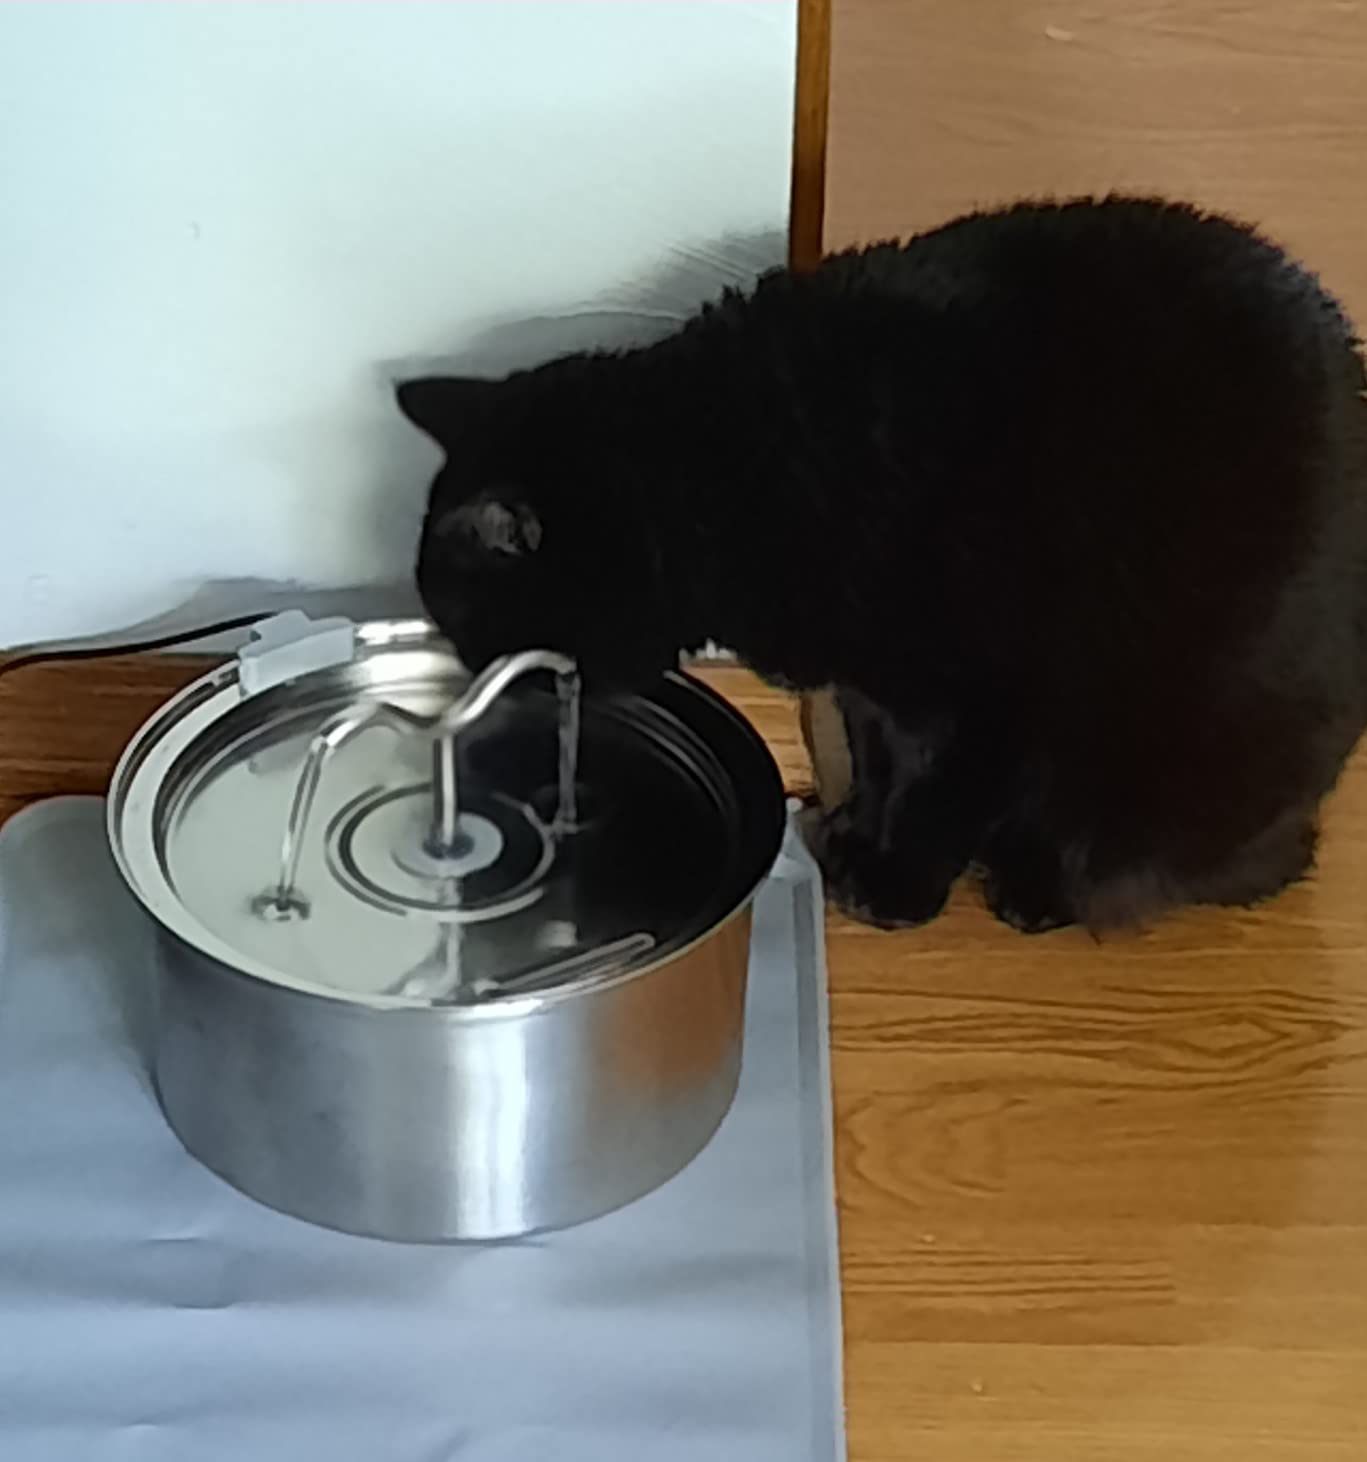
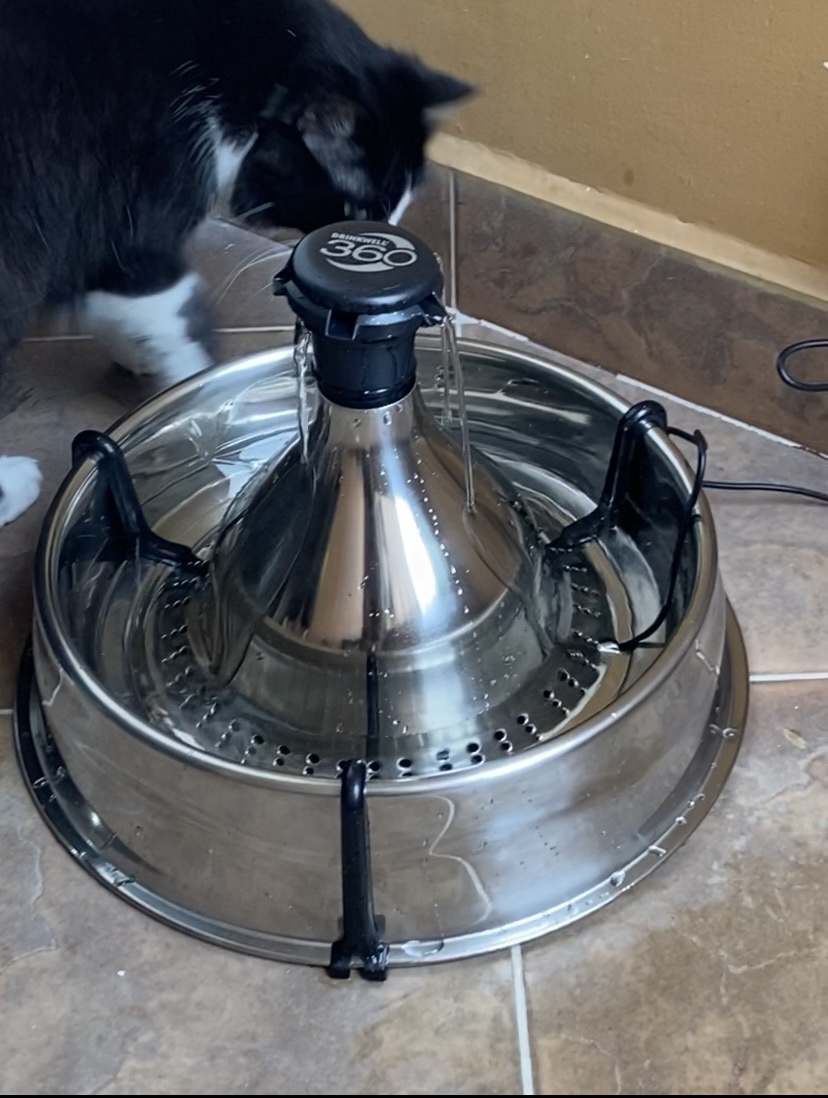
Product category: items_bowl
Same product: no